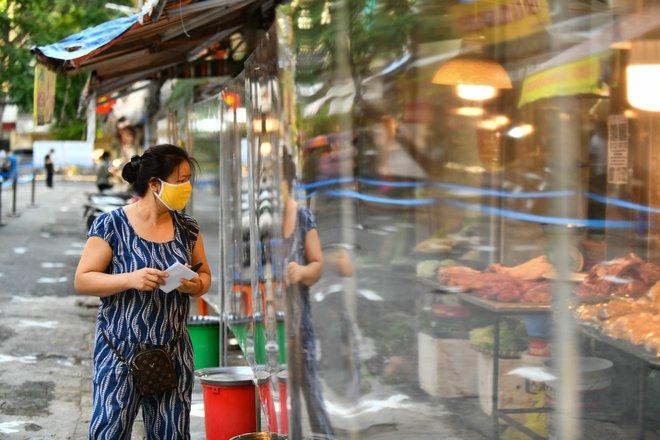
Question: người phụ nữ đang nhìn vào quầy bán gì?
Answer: quầy bán thịt